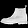
Label: Ankle boot